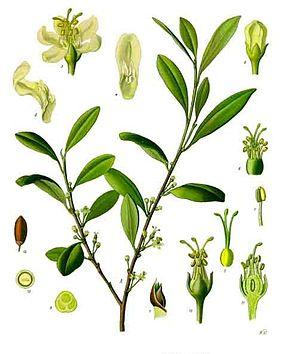
La coca est une plante d'Amérique du Sud de la famille des Érythroxylacées. Elle joue un rôle important dans la culture andine, à travers ses utilisations rituelles ou médicinales. La cocaïne utilise la feuille de coca comme ingrédient actif mais il ne faut pas les confondre. Les dictionnaires sont partagés sur le genre du nom de l'arbuste mais s'entendent pour dénommer « la » coca la substance à mâcher qu'il fournit. Elle est appelée mama kuka en langue quechua.
La cocaïne est un alcaloïde tropanique extrait de la feuille de coca. Psychotrope, elle est un puissant stimulant du système nerveux central, et sa consommation est addictive. Elle constitue également un vasoconstricteur périphérique. Elle est classifiée comme stupéfiant par la convention unique sur les stupéfiants de 1961 de l'ONU. Sa possession, son trafic et sa vente sont réglementés dans tous les pays. Cependant, certains ont dépénalisé – voire légalisé – sa possession pour un usage personnel, comme en République tchèque, au Portugal ou en Colombie. D'autres pays ultra-restrictifs peuvent appliquer la peine de mort comme en Arabie Saoudite ou aux Émirats Arabes Unis.